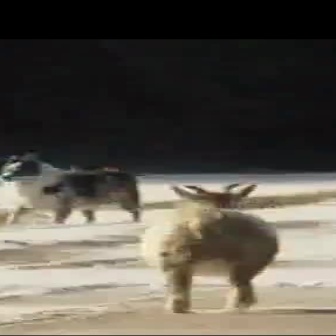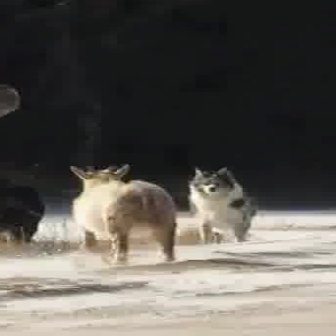
  Please identify the target specified by the bounding box [141,181,271,311] in the first image and locate it in the second image. Return the coordinates in [x_min,y_min,x_max,y_max] format.
Answer: [70,163,174,267]